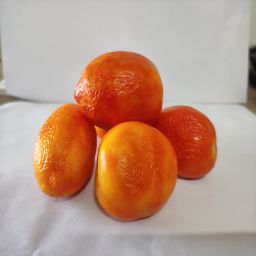
Crop: Tomato
Quality: Old